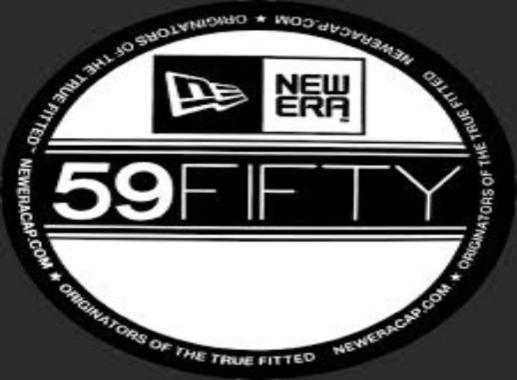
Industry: Clothes